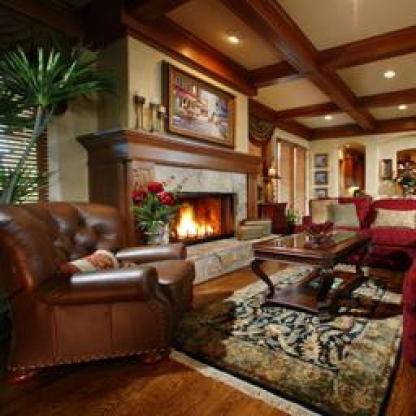
Scene: Indoor